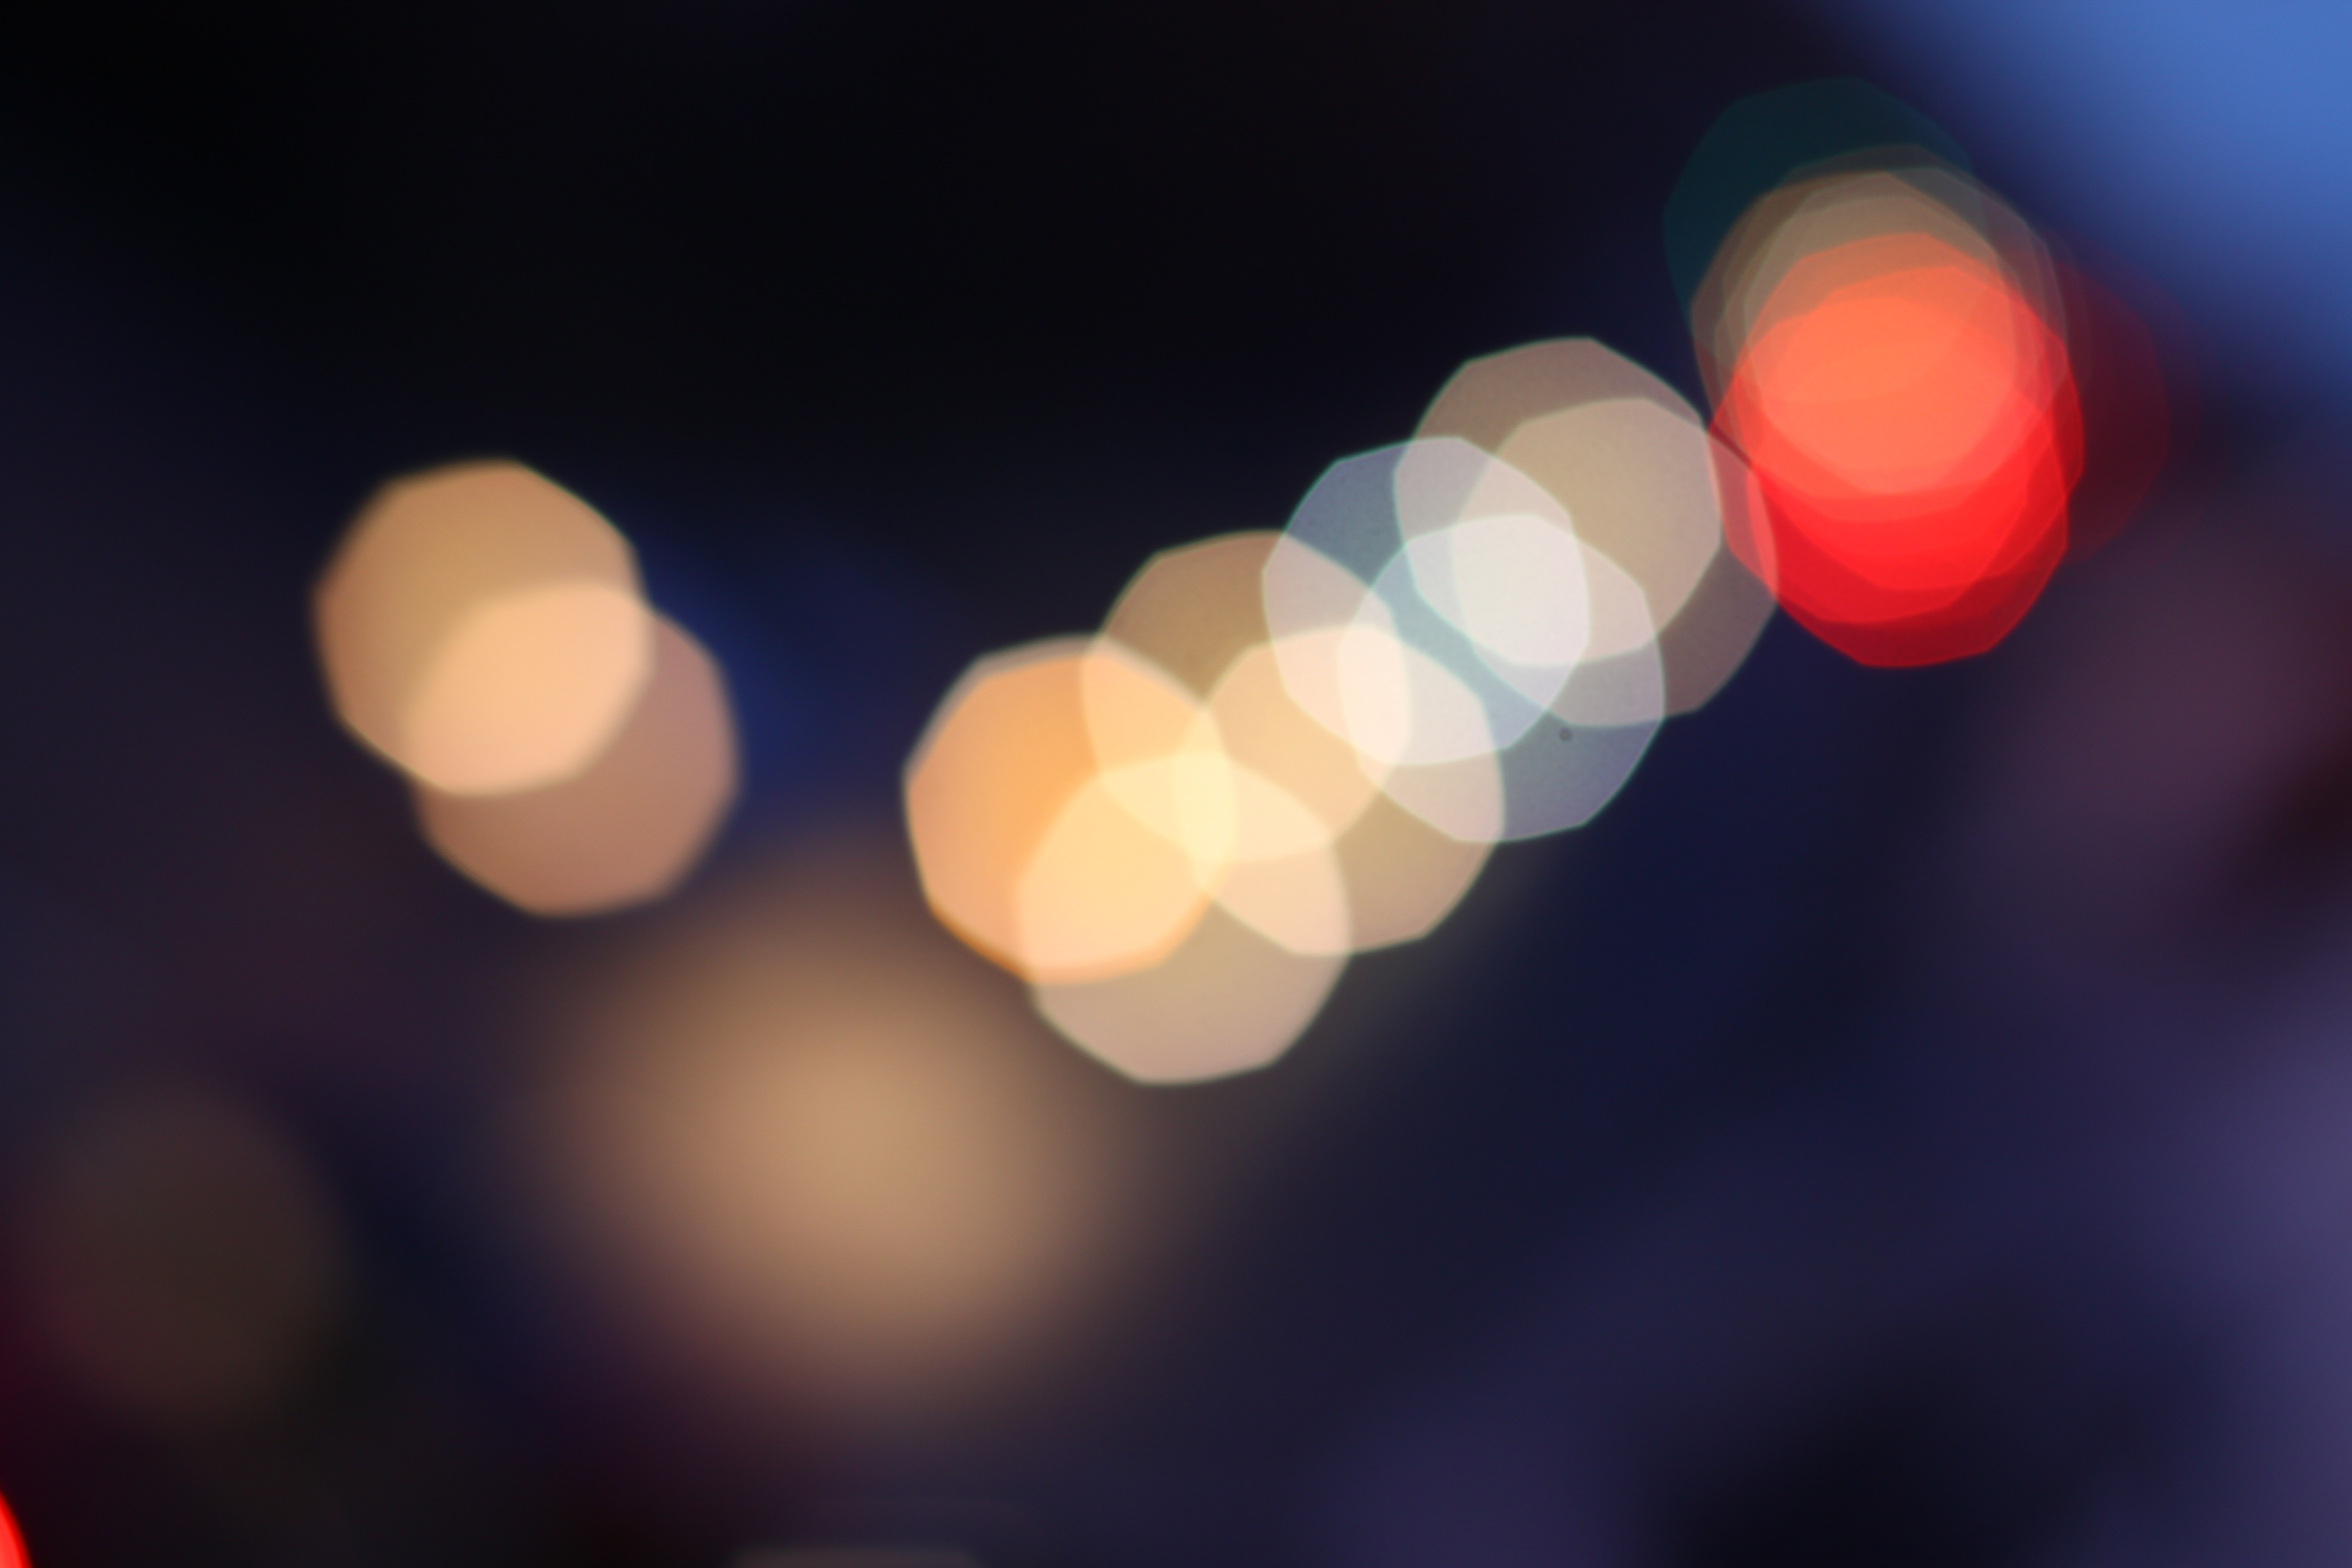
light, bokeh, abstract, night, sunlight, reflection, red, color, darkness, blue, black, colorful, lighting, circle, lens flare, close up, lights, background, shape, points, macro photography, out of focus, photo art, lichtreflex, aperture stain, atmosphere of earth, computer wallpaper